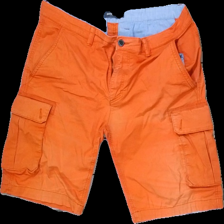
View: front
Type: Shorts
Category: Men
Brand: Dressman
Colors: Orange
Material: 100% Cotton
Cut: Regular
Size: XL
Season: Summer
Damage: color damage
Damage location: bottom left
Damage 2: color damage
Damage 2 location: bottom right
Damage 3: stain
Damage 3 location: bottom right
Price range: <50
Recommended usage: Recycle
Description: Orange shorts